John J. Pershing

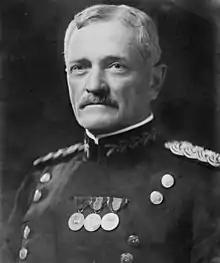
Pershing, 1907–1916

General of the Armies John Joseph Pershing (September 13, 1860 – July 15, 1948), nicknamed "Black Jack", was an American army general, educator, and founder of the Pershing Rifles. He served as the commander of the American Expeditionary Forces (AEF) during World War I from 1917 to 1920. In addition to leading the AEF to victory in World War I, Pershing served as a mentor to many in the generation of generals who led the United States Army during World War II, including George C. Marshall, Dwight D. Eisenhower, Omar Bradley, Lesley J. McNair, George S. Patton, and Douglas MacArthur.